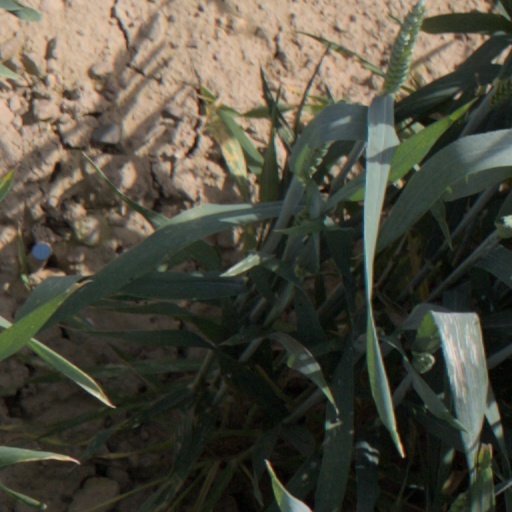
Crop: wheat